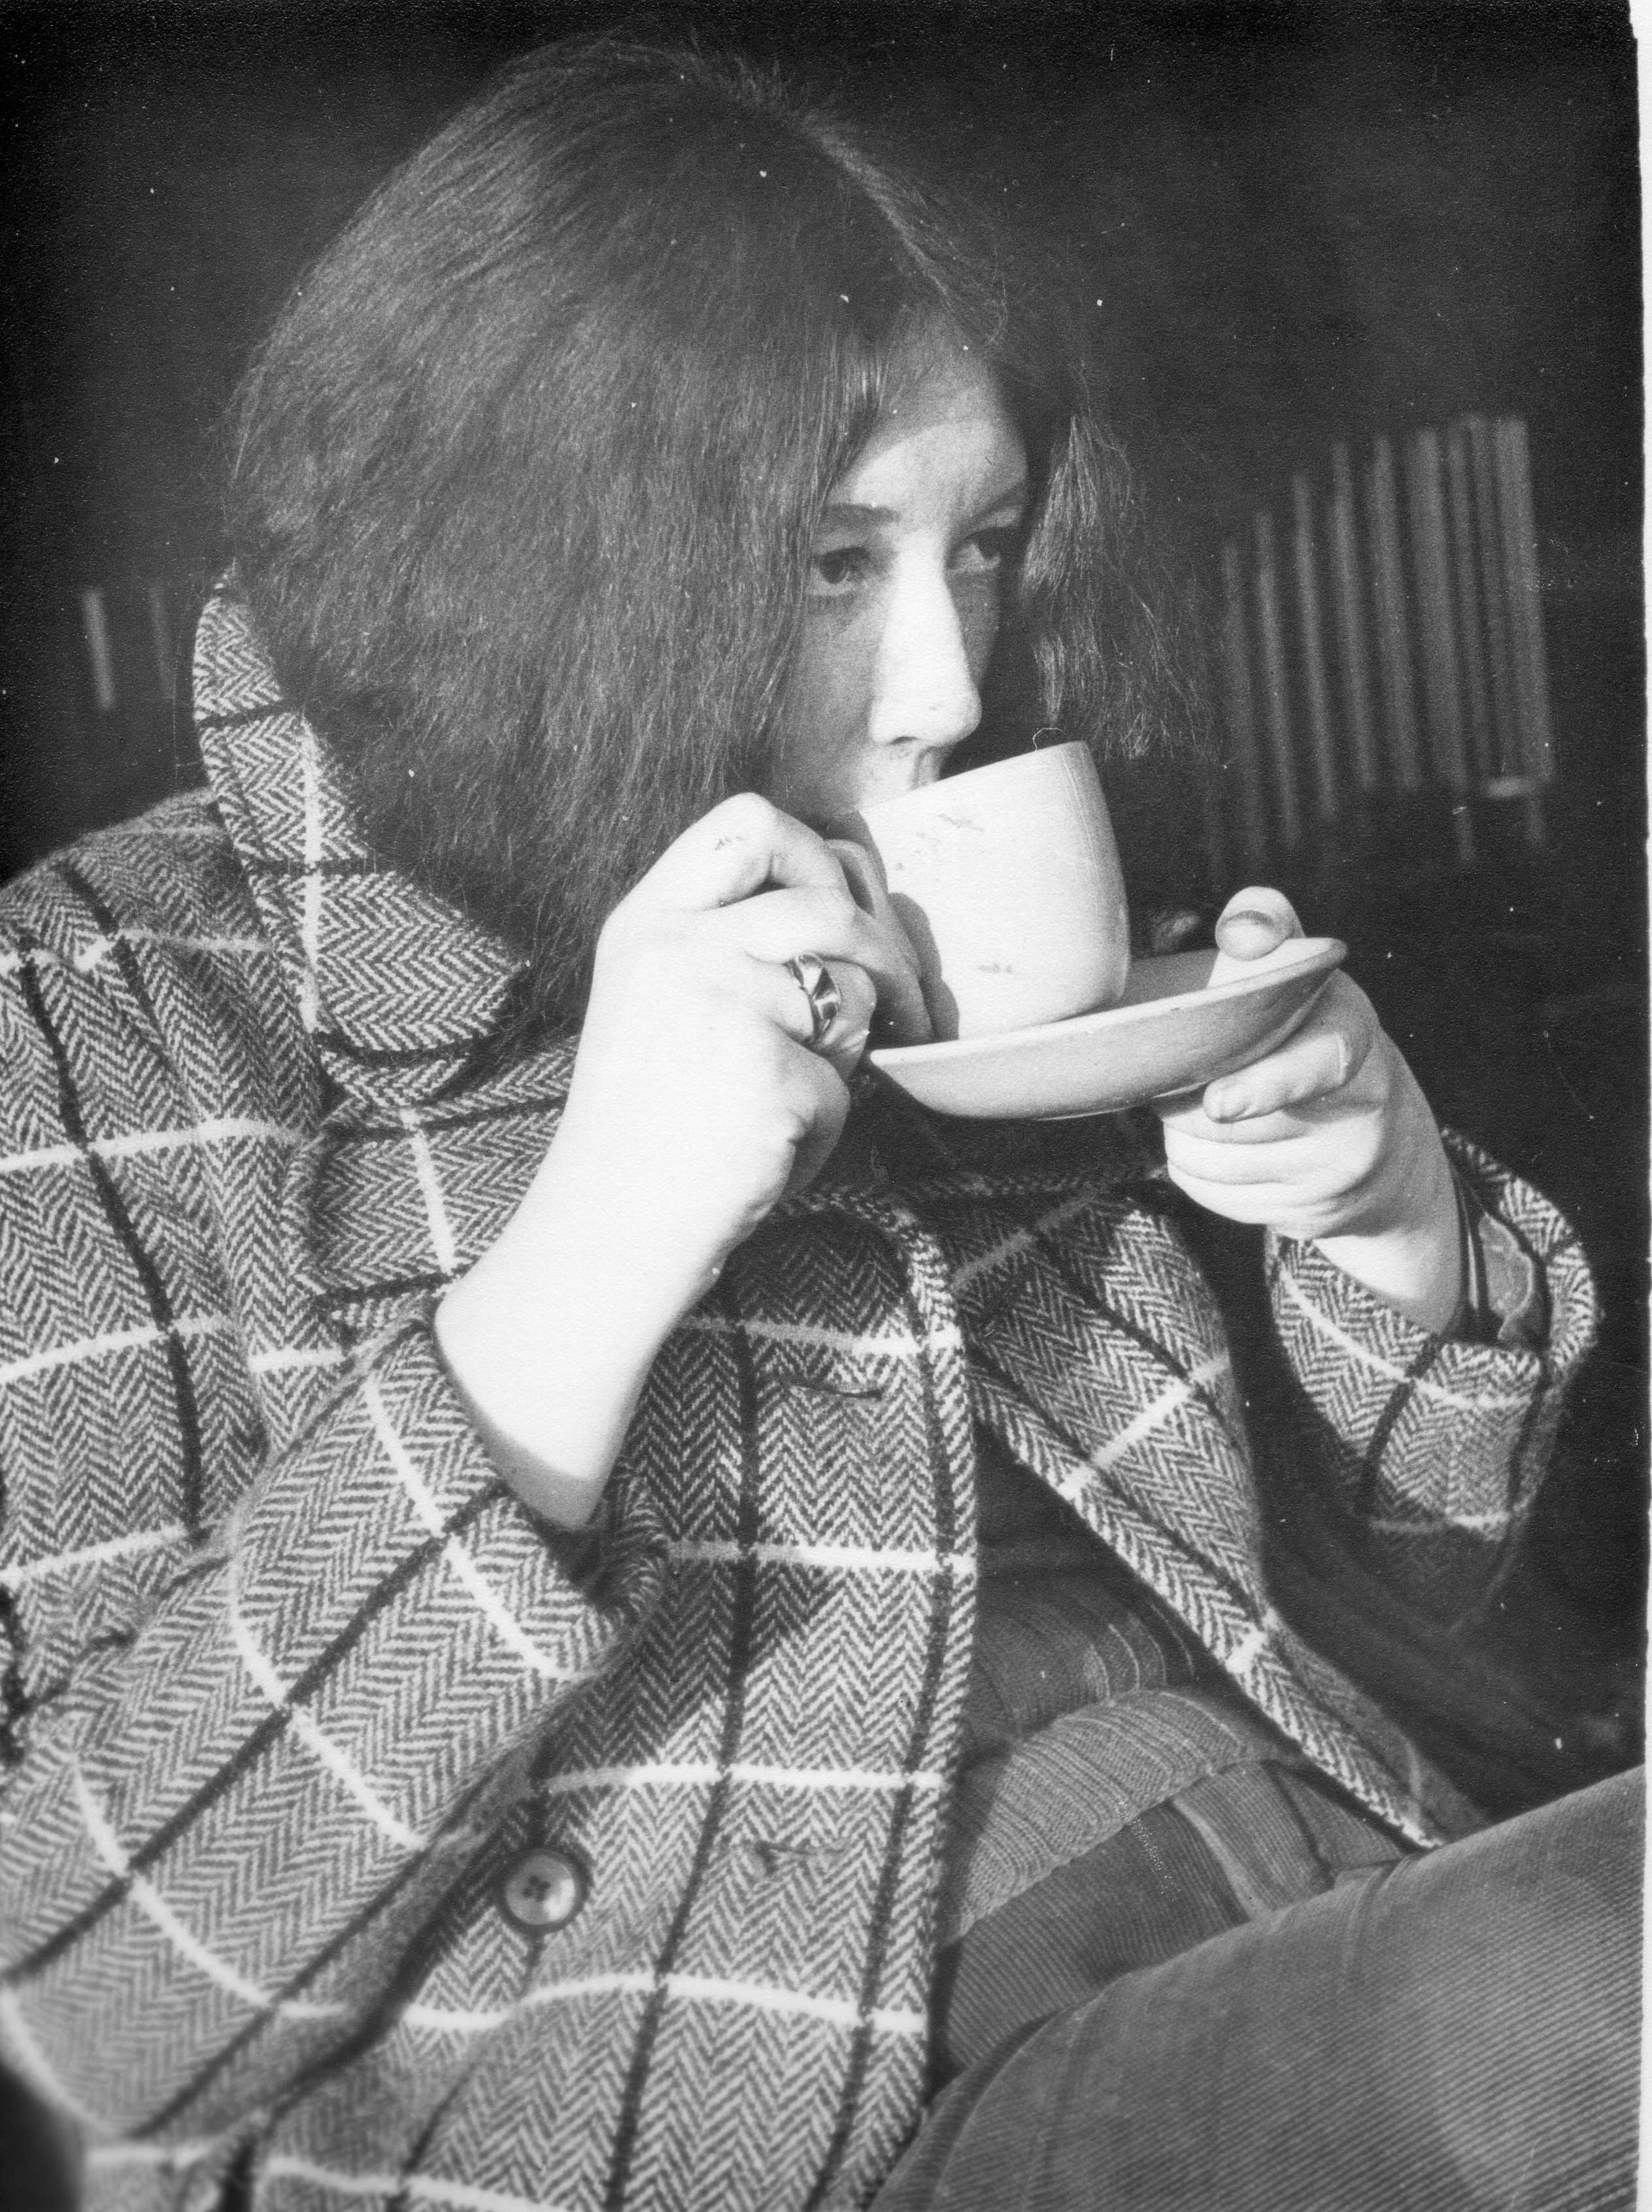
Anne Watson, photograph, black, person, black and white, nose, monochrome photography, photography, snapshot, girl, sitting, retro style, monochrome, vintage clothing, portrait, pattern, gentleman, plaid